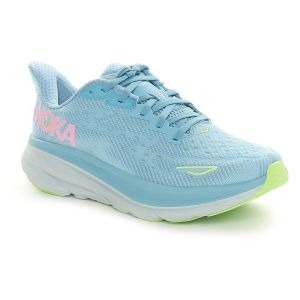
Hoka Scarpa da Running Donna  Clifton 9 Azzurro   Sconto 20%
Prezzo: 120,00 €